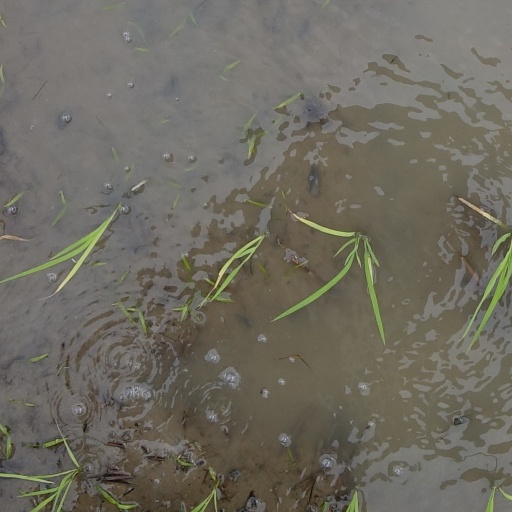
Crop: rice